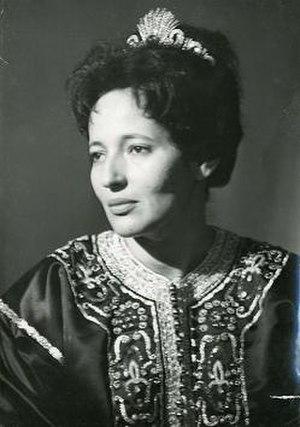
Lalla Aïcha, princess du Maroc.
La princesse Lalla Aïcha, née le 17 juin 1930 à Rabat, morte le 4 septembre 2011 dans la même ville, était une des sœurs du roi Hassan II. Son père était Mohammed V du Maroc, sa mère Lalla Abla.